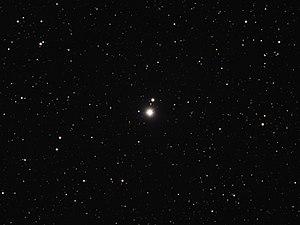
Zeta Geminorum est une étoile dans la constellation des Gémeaux. Elle est aussi connue sous son nom traditionnel Mekbuda. Le nom Mekbuda possède des racines dans l'ancien arabe où lui et l'étoile Mebsuta étaient les pattes d'un lion. Mekbuda vient d'une phrase signifiant « la patte pliée du lion ».